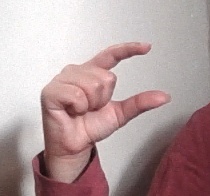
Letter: dal